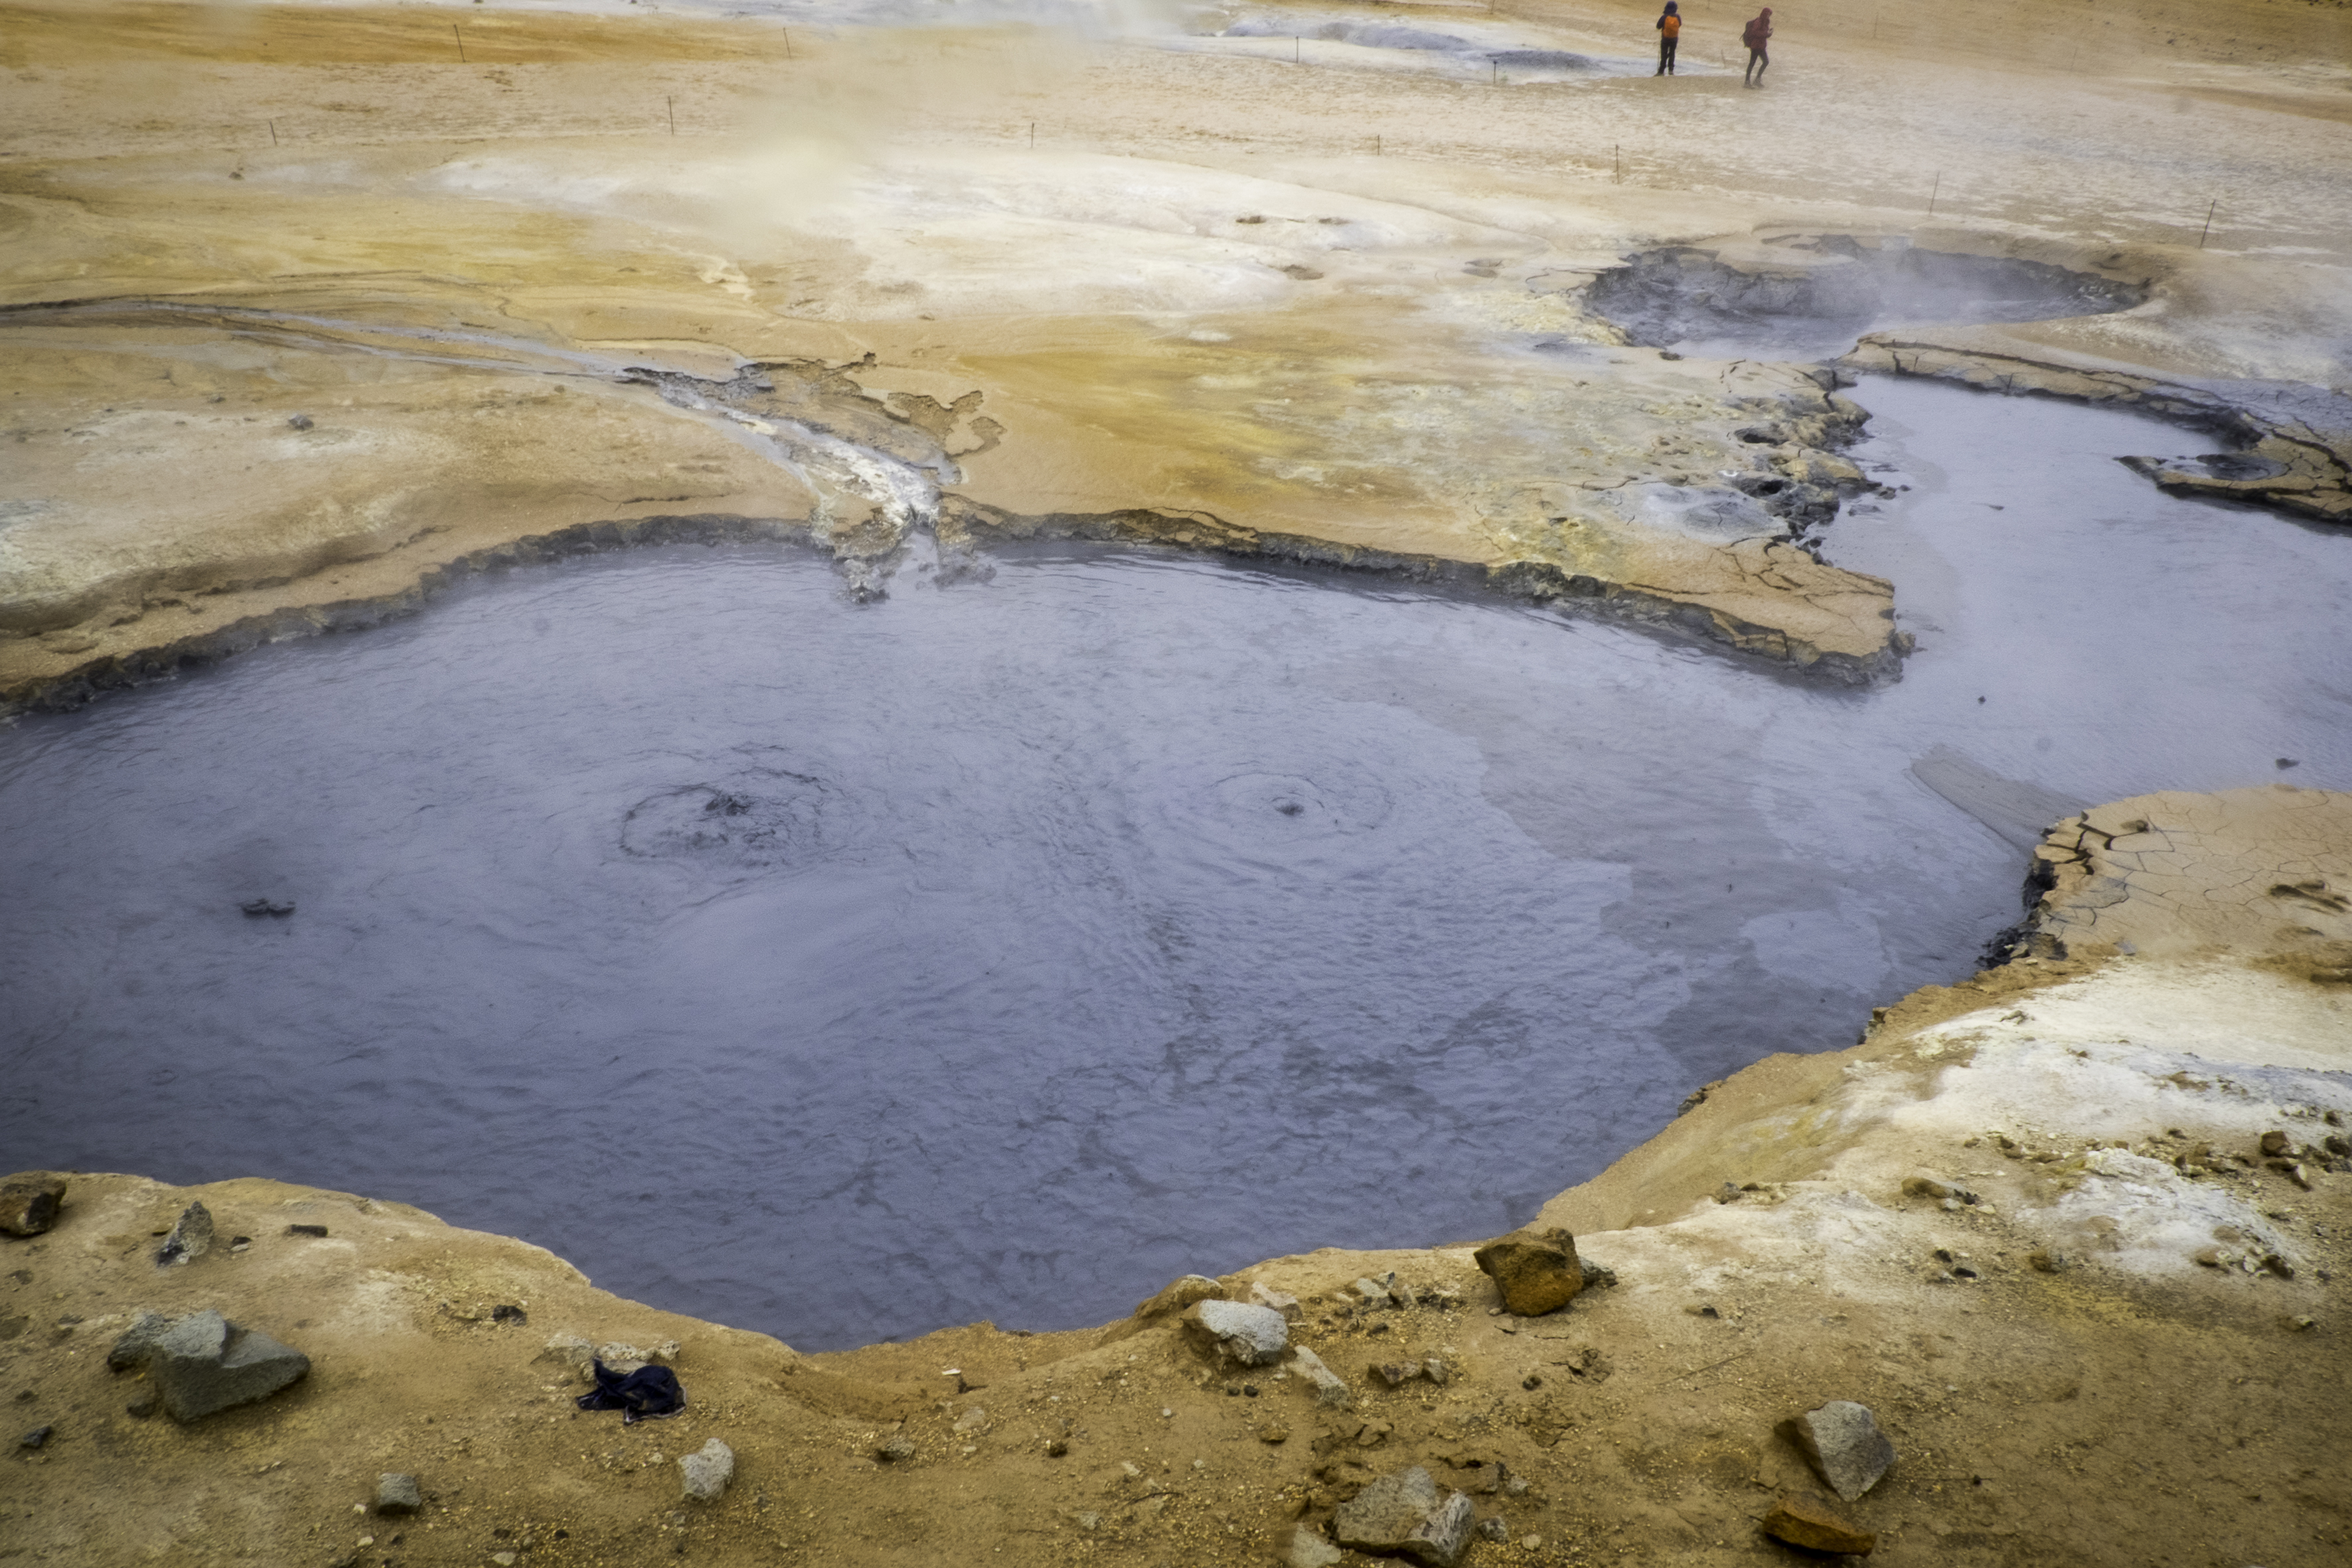
sea, water, sand, rock, travel, fujifilm, reflection, soil, iceland, material, is, geology, fuji, northeast, fujixt1, fujix, hverarnd